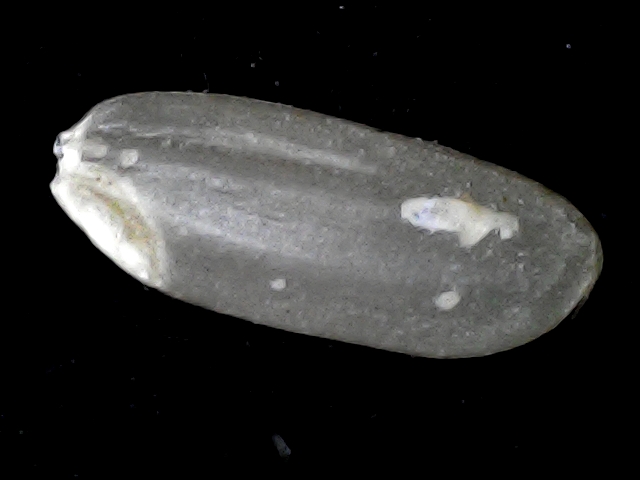
Rice variety: BD72